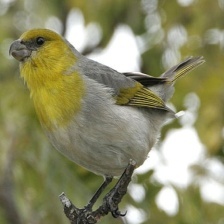
Species: PALILA
Scientific name: LOXIOIDES BAILLEUI